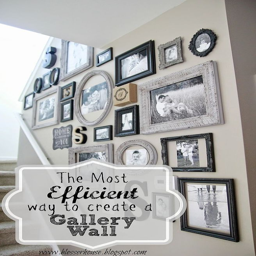
find out the secrets to creating a gallery wall .